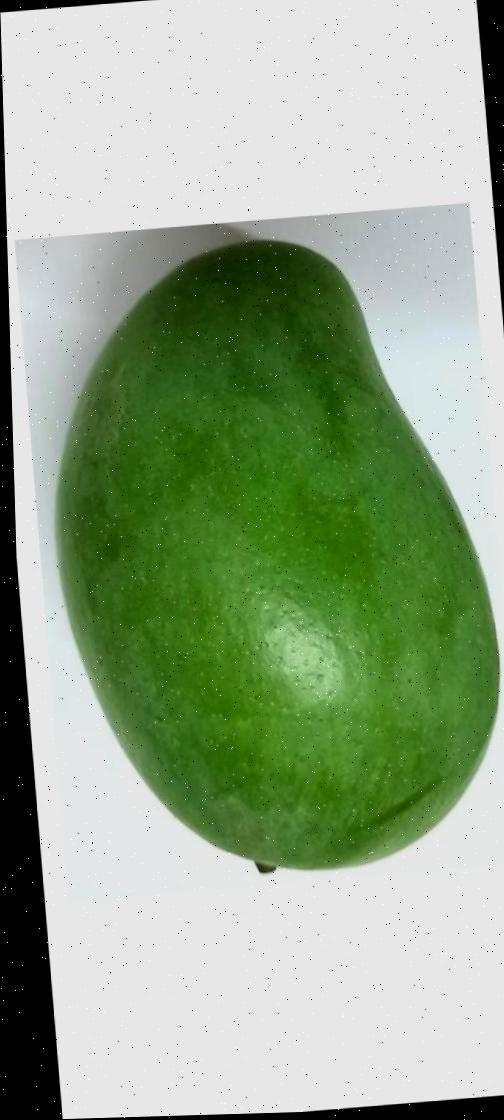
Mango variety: Amrapali